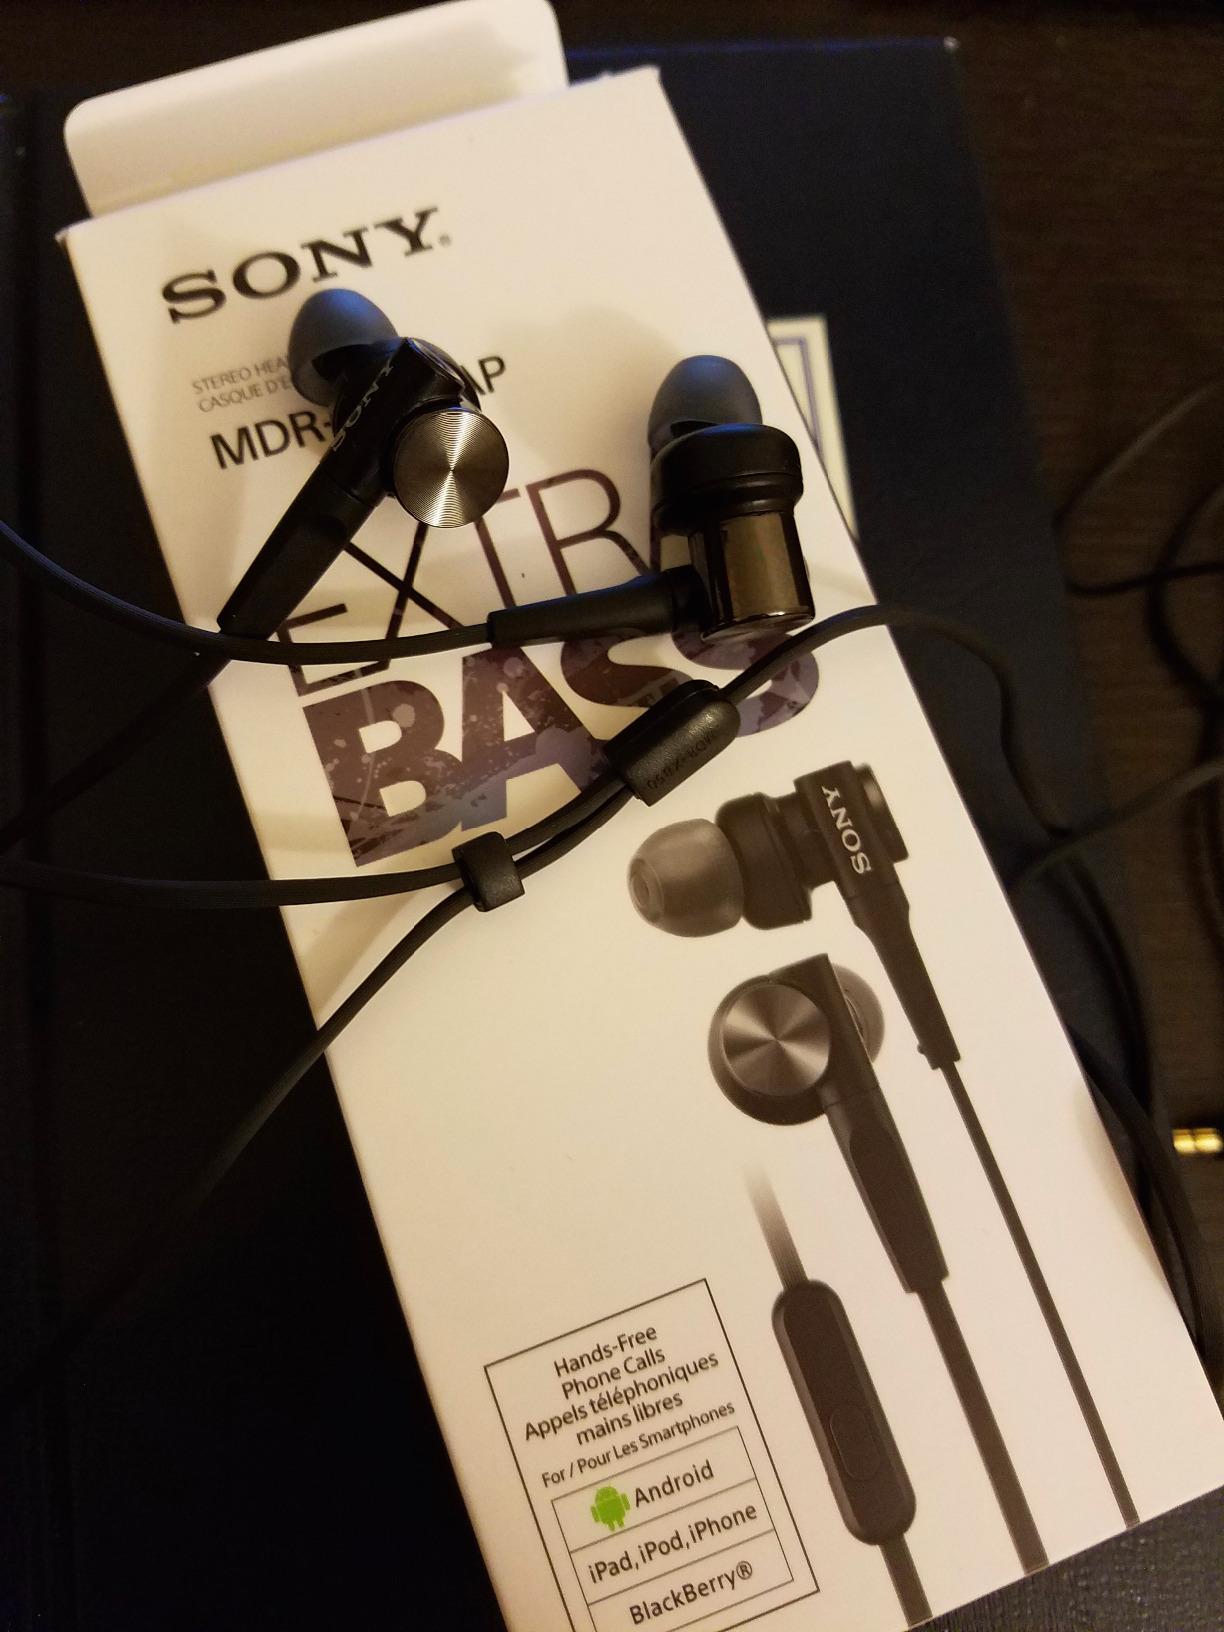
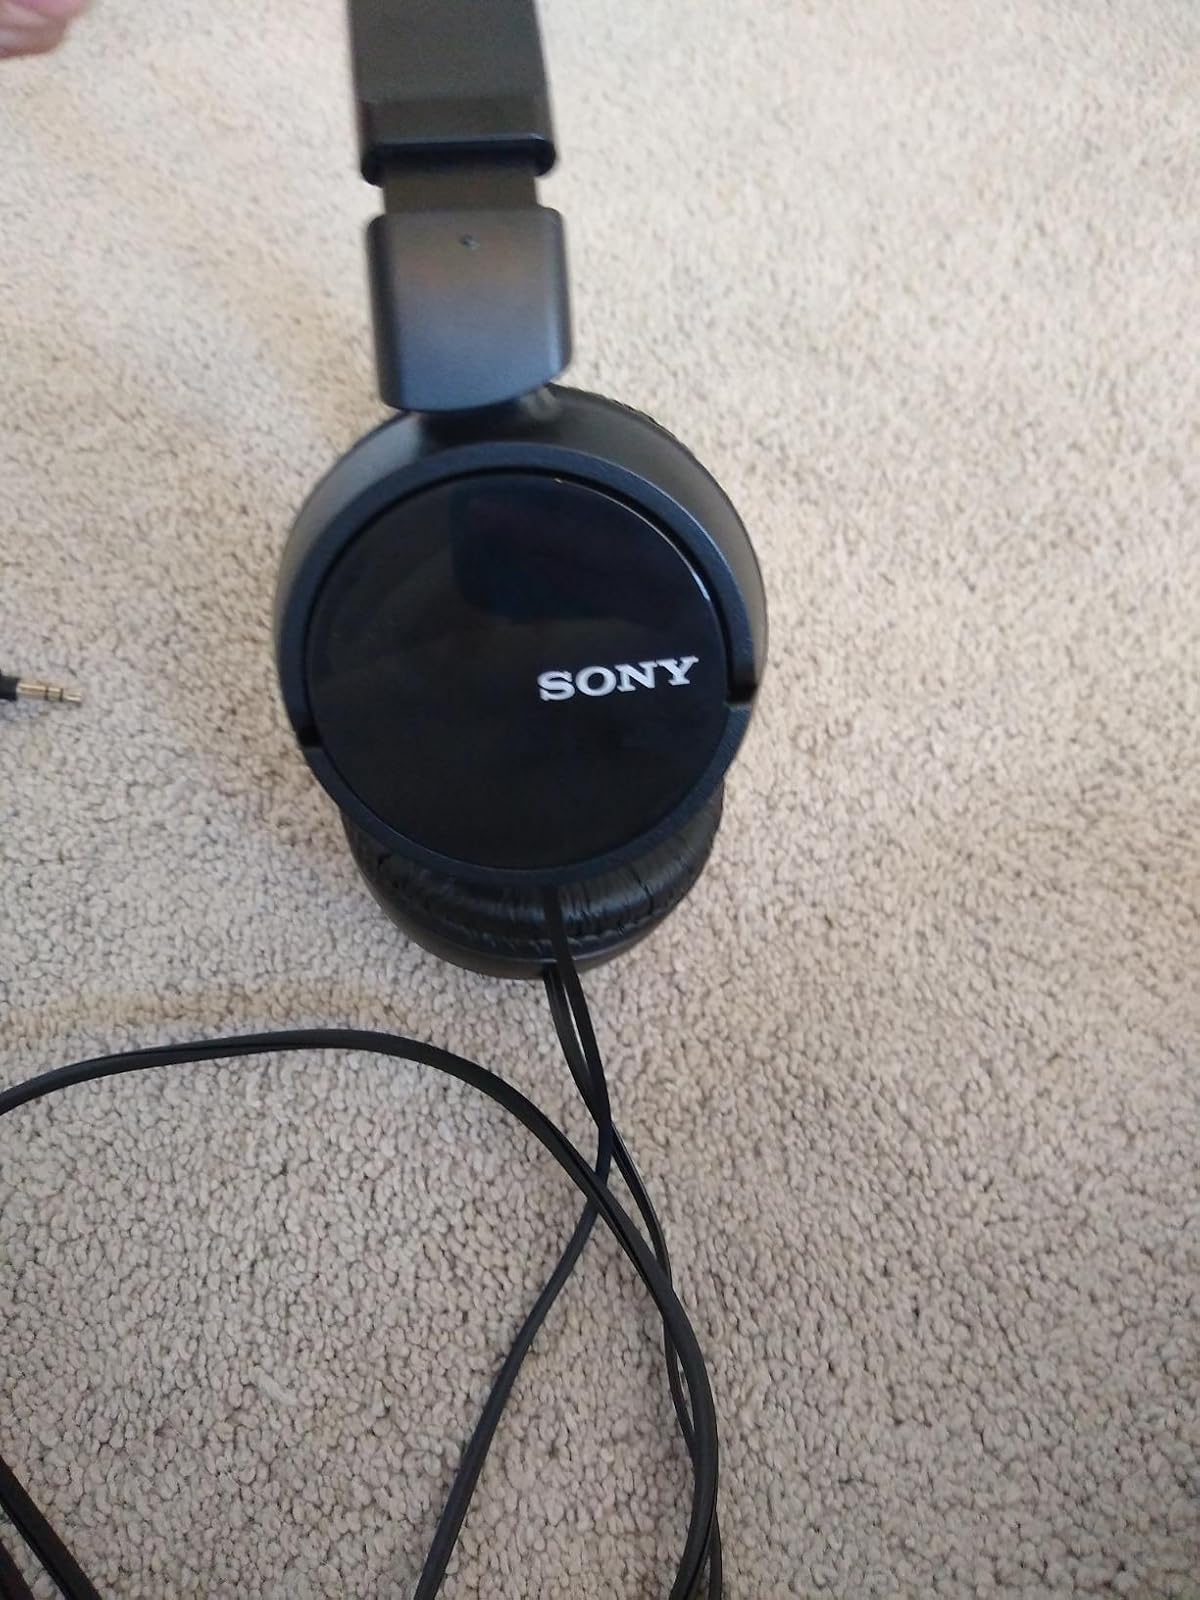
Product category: headphones
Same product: no